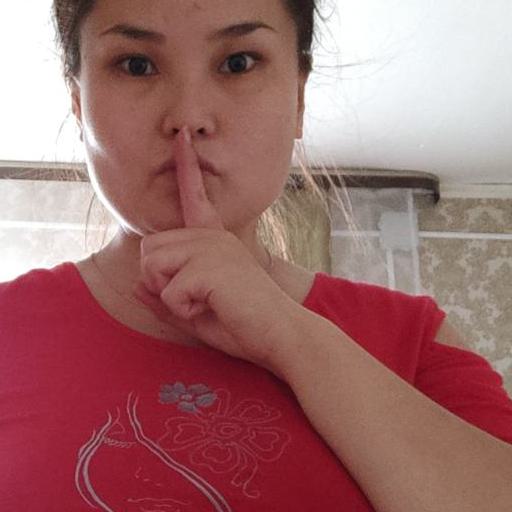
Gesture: mute